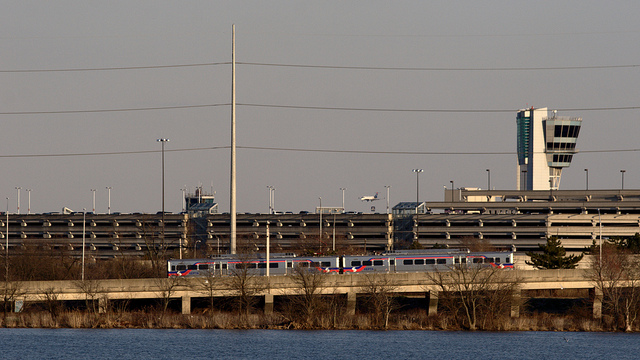
The train is driving on the tracks with people aboard

Commuter train traveling on inclined track near waterway.

a train that is between a building and a waterway

An airport has a train going by it.

a train on an elevated track near a body of water